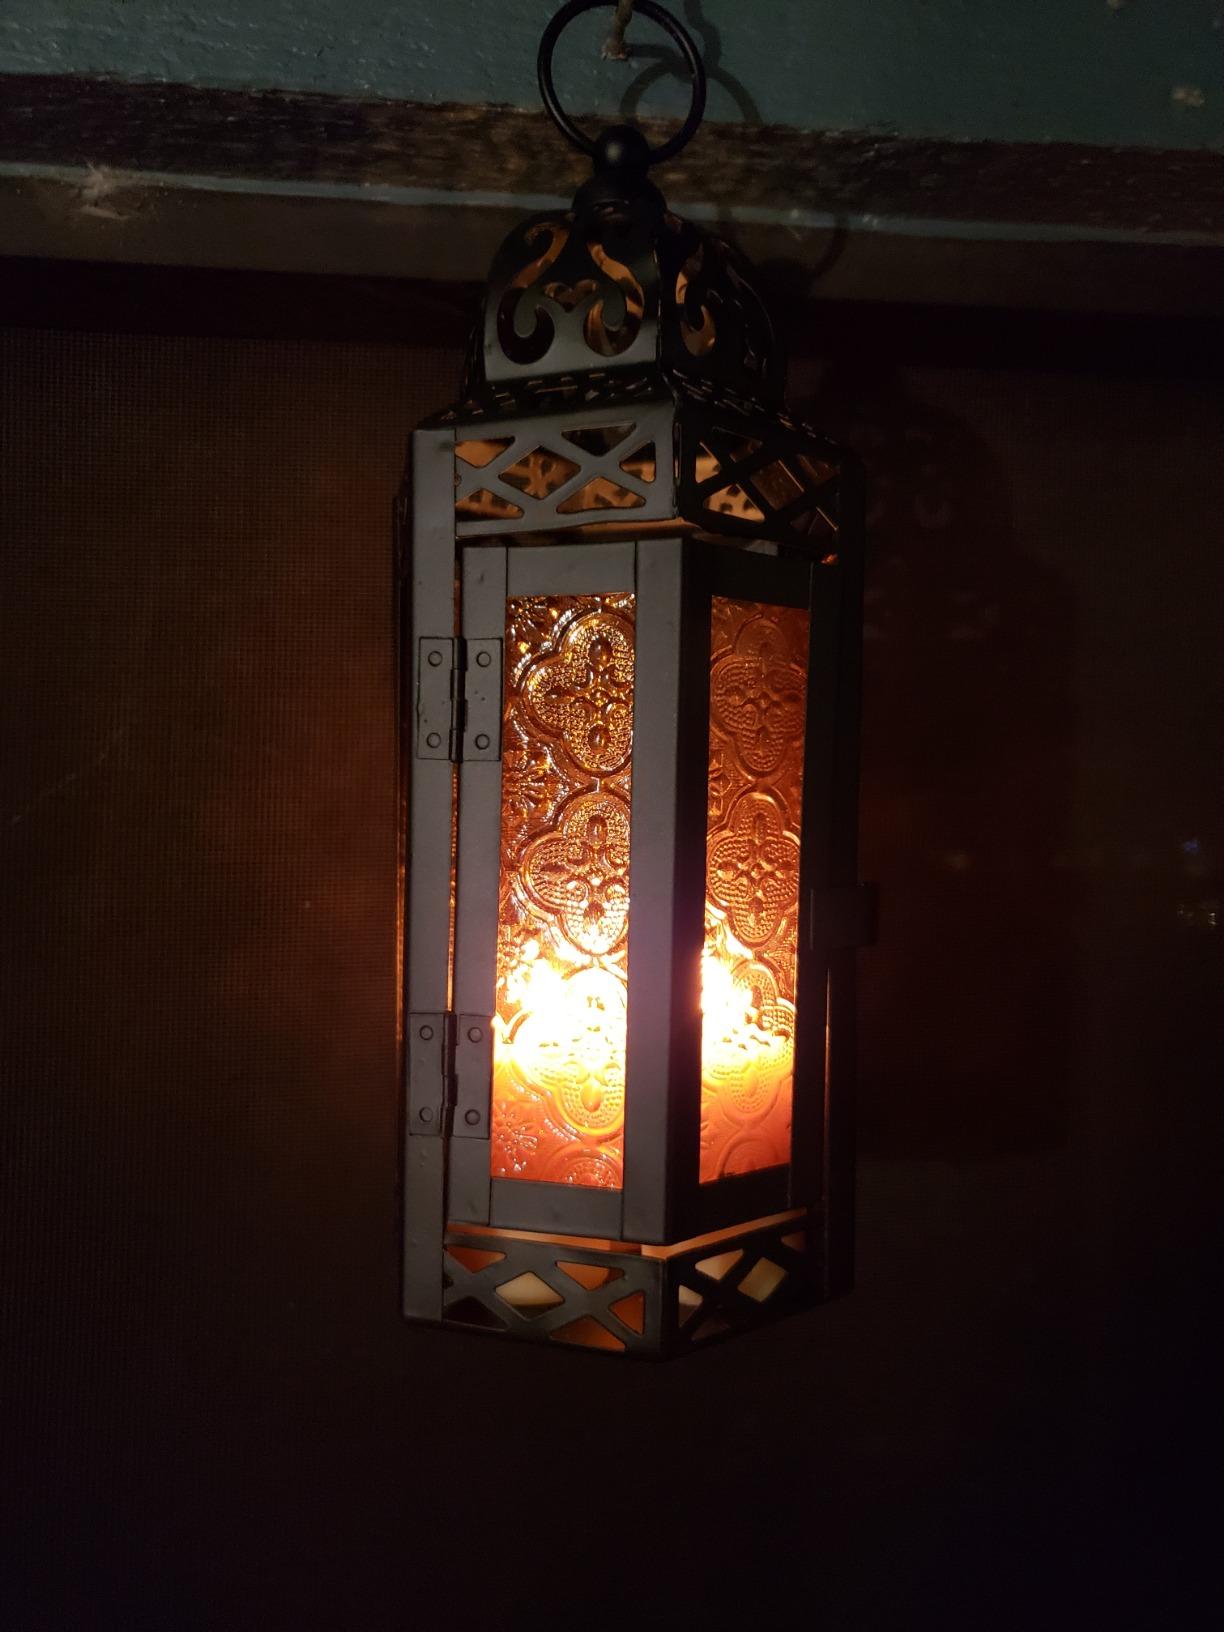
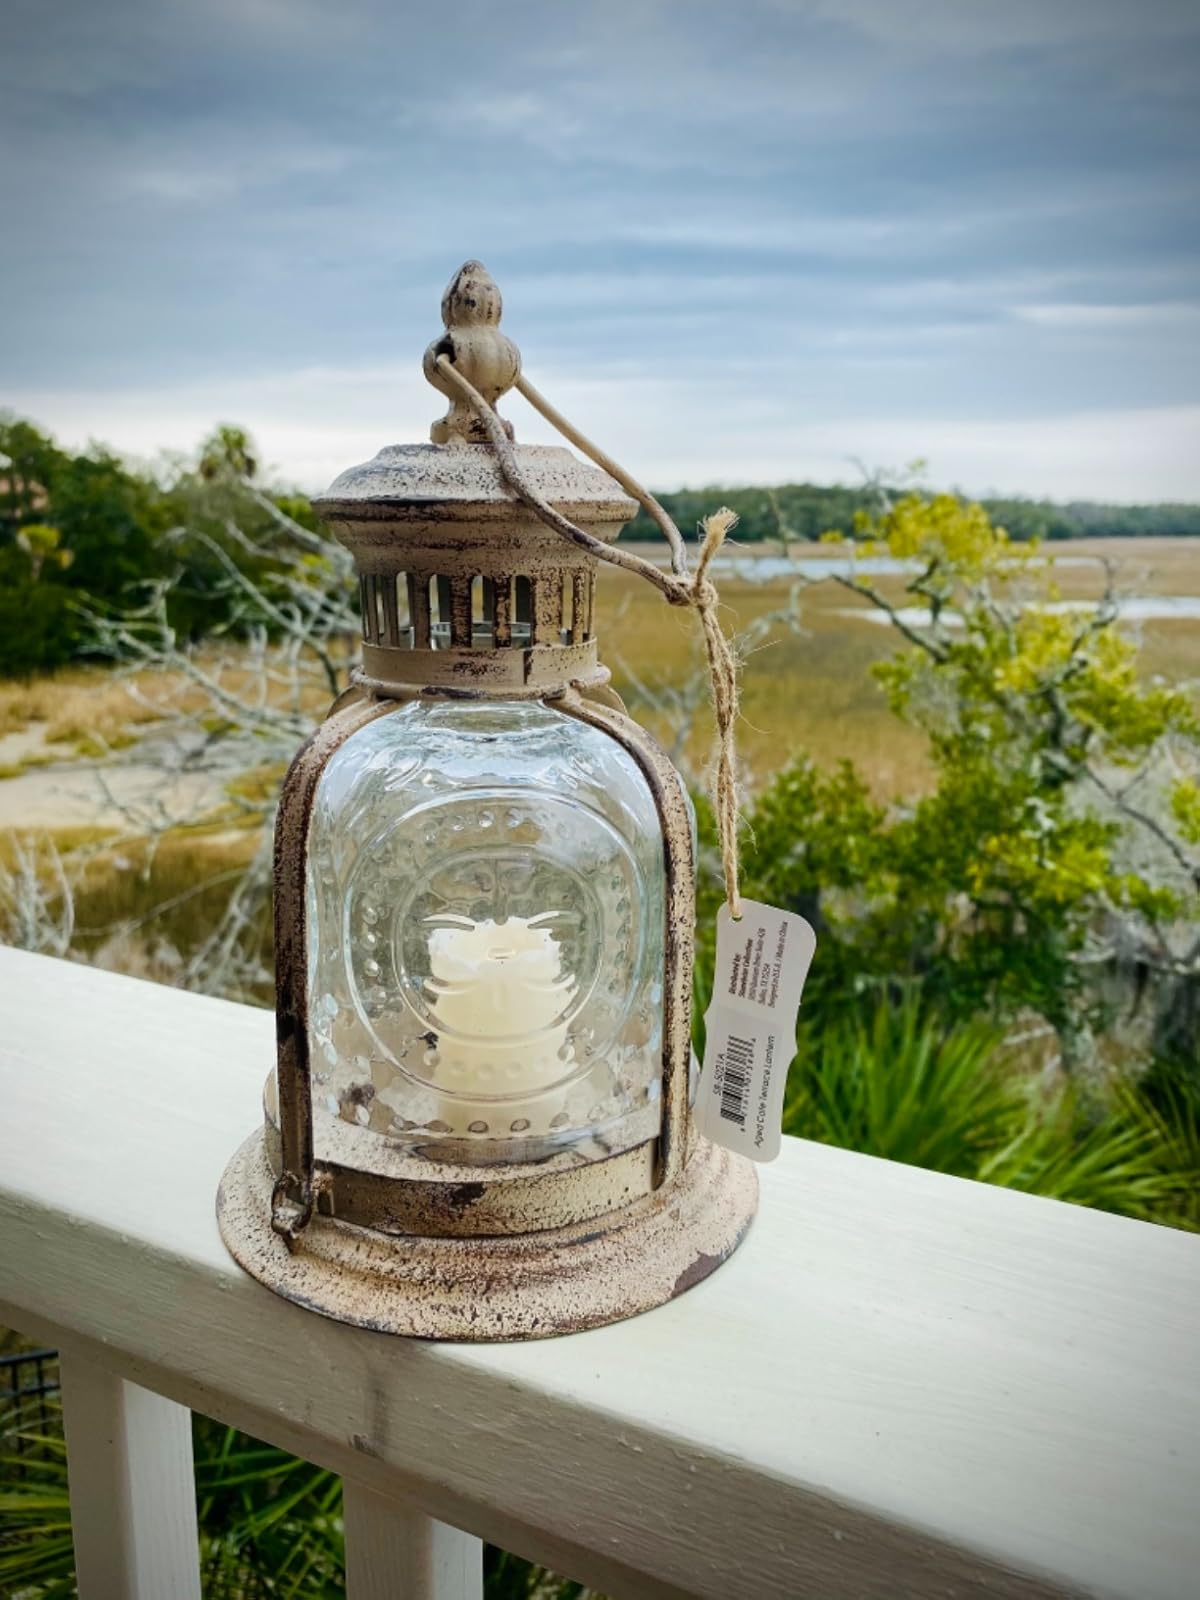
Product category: lantern
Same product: no